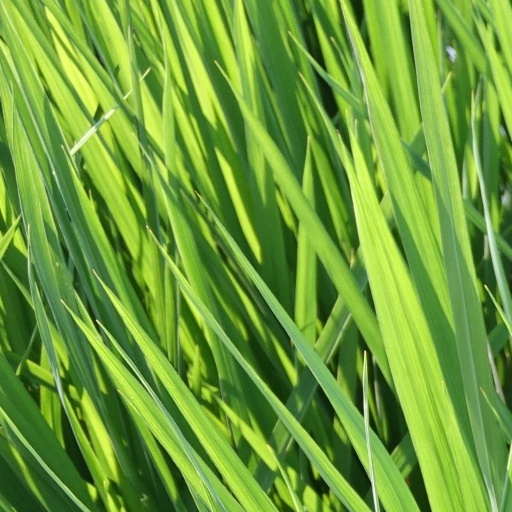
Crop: rice